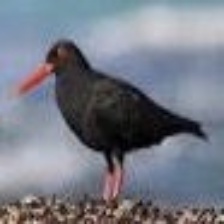
Species: AFRICAN OYSTER CATCHER
Scientific name: HAEMATOPUS MOQUINI
ImageNet parent category: oystercatcher